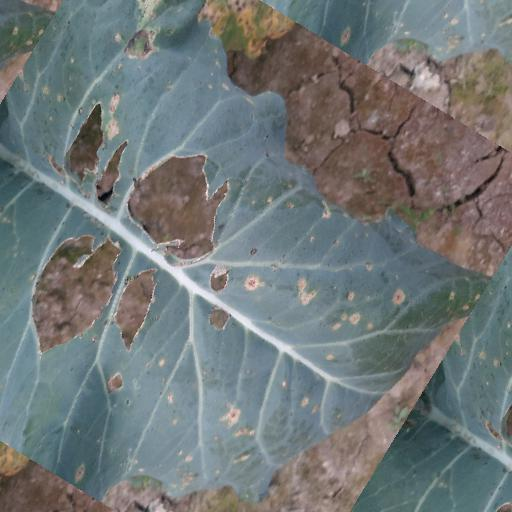
Label: Black Rot